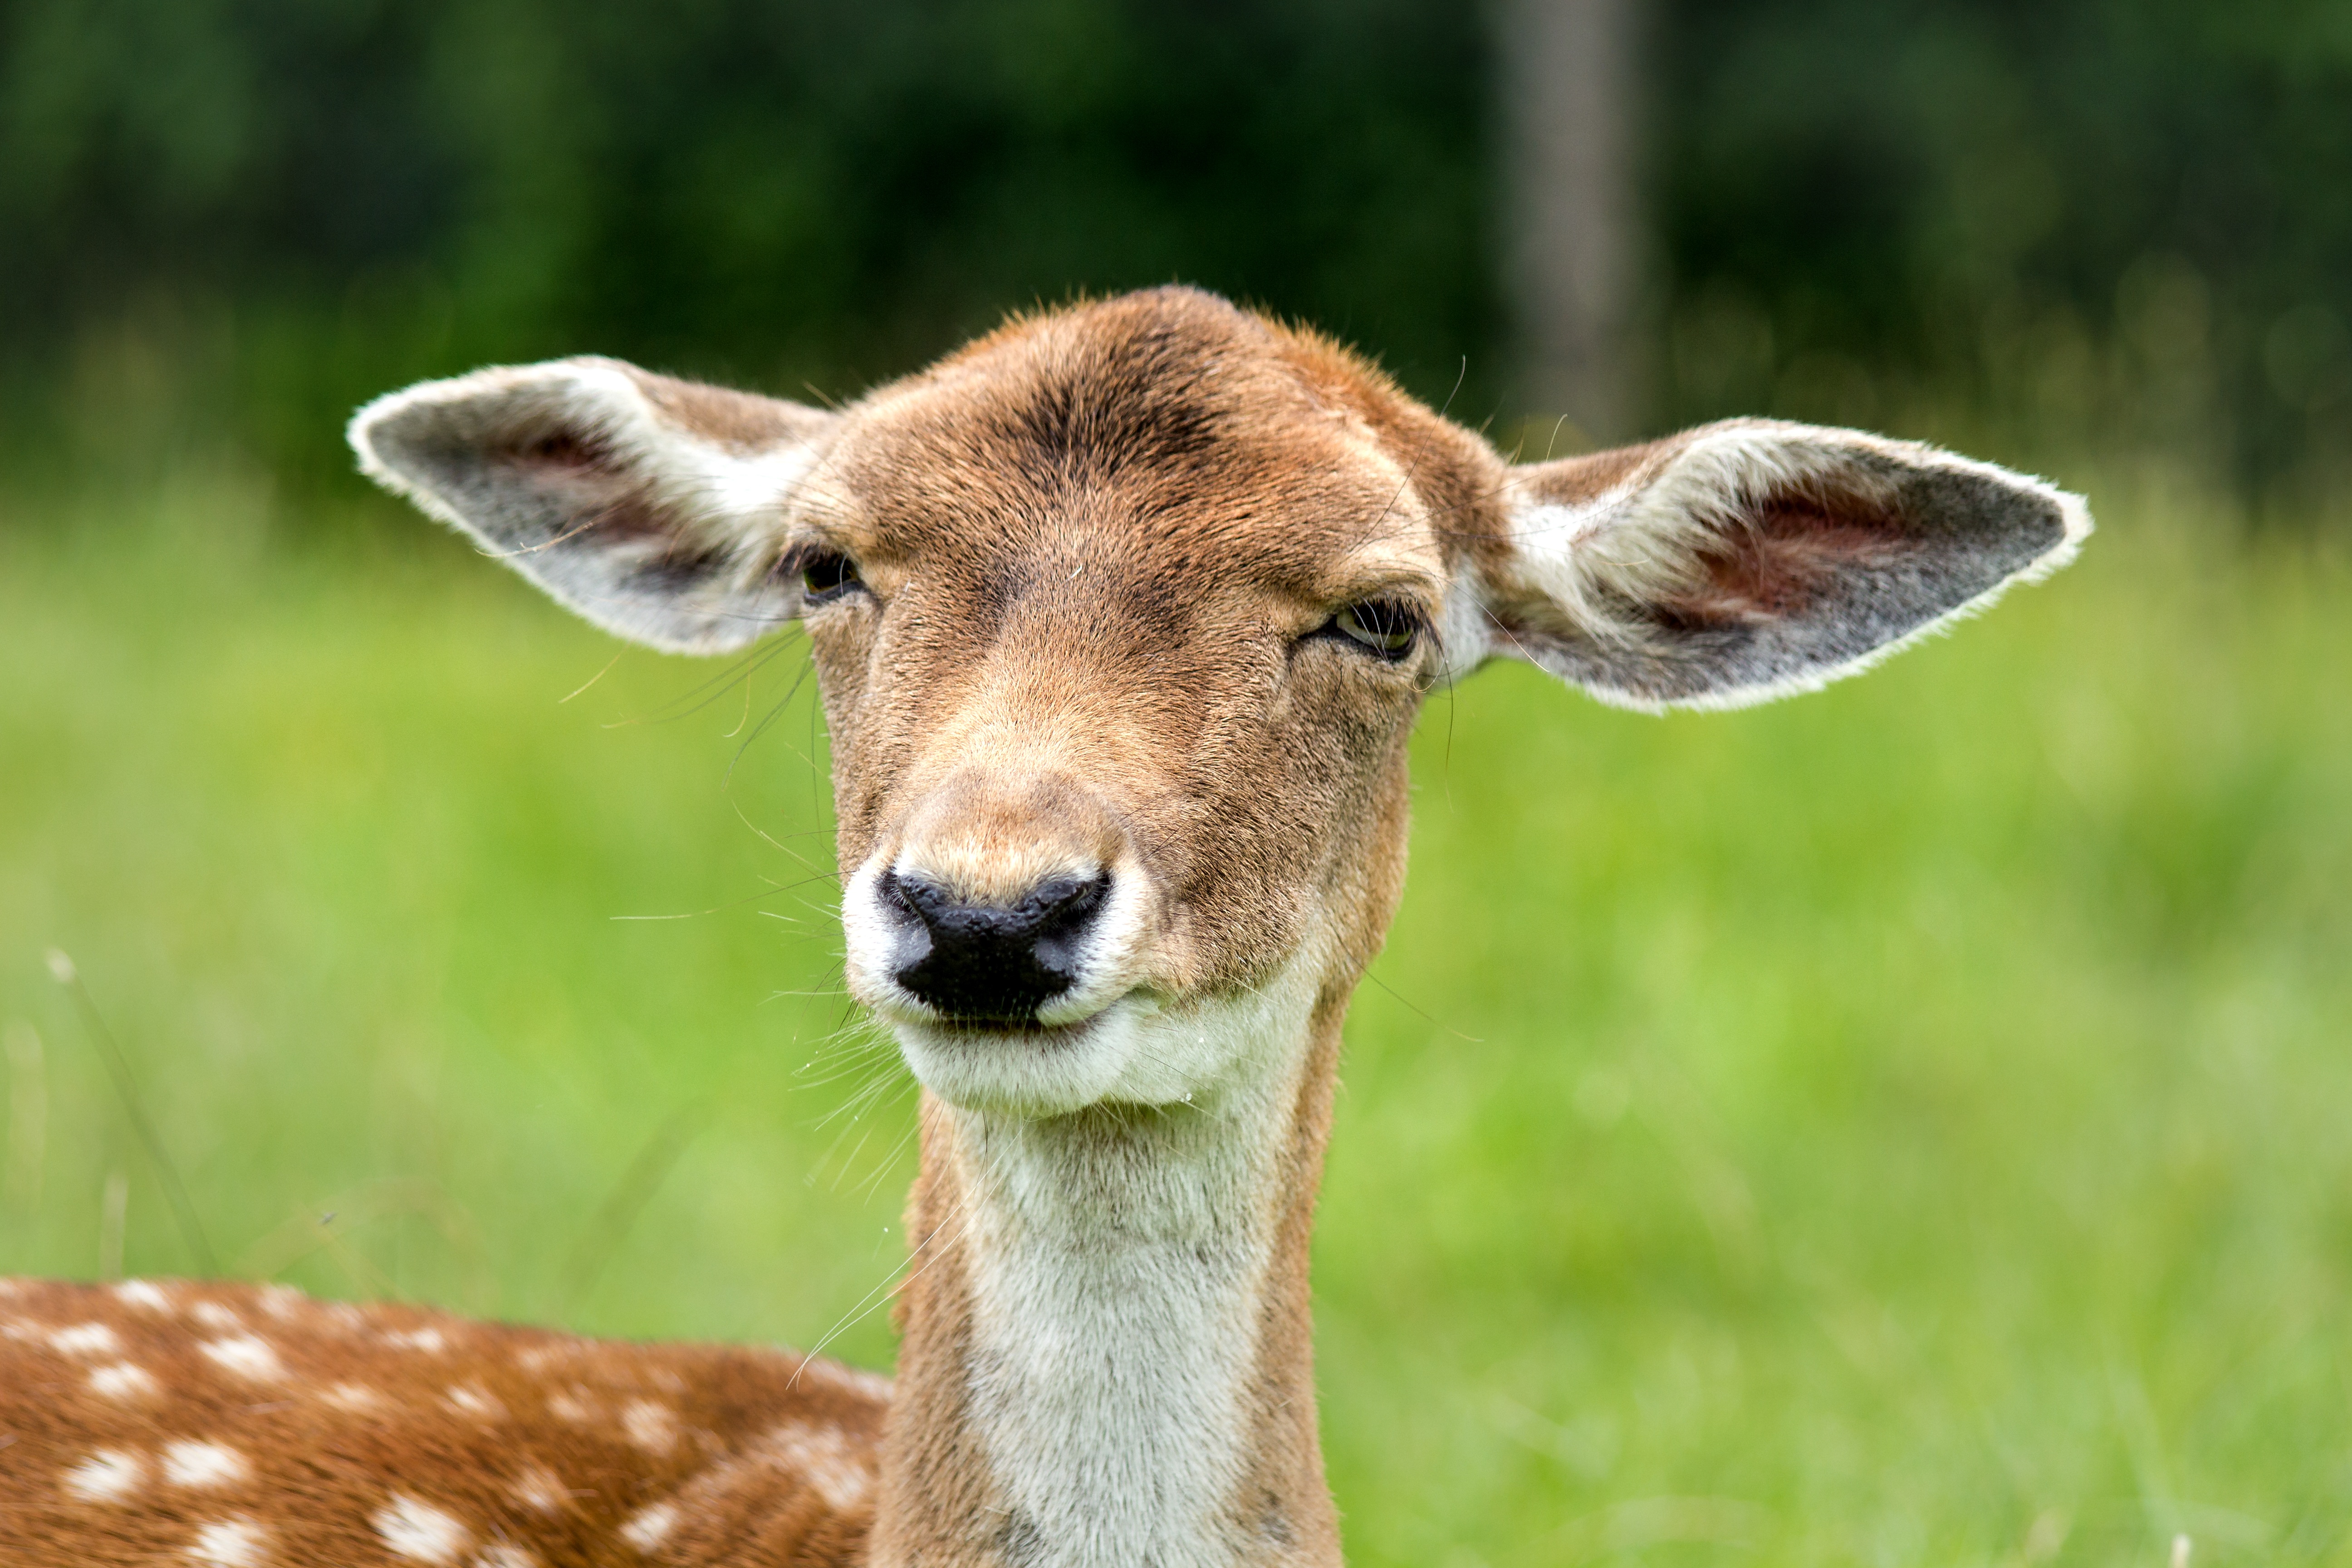
female, wildlife, deer, pasture, grazing, mammal, fauna, antelope, doe, gazelle, grassland, ears, look, vertebrate, funny, hirsch, bewildered, confused, white tailed deer, pronghorn, damm wild, oversleeping, standing out, prick ears